1920s

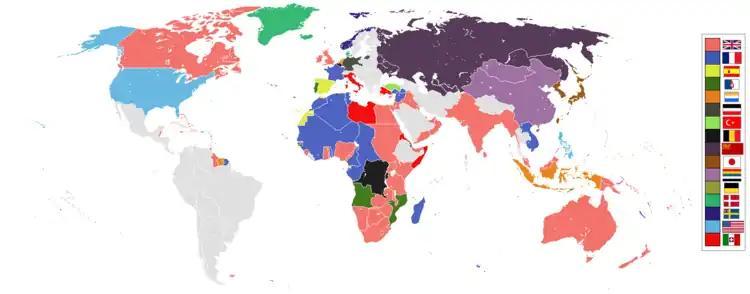
Map of the world from 1920, two years after World War I

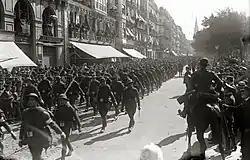
Spanish troops in San Sebastián, prior to their departure to the Rif War

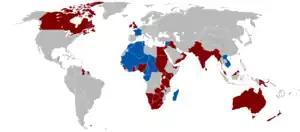
The British and French colonial empires in 1920

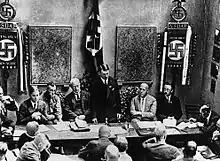
Adolf Hitler (standing) delivers a speech in February 1925.

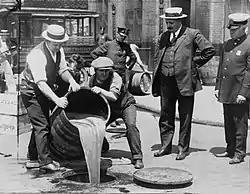
Prohibition agents emptying barrels of alcohol

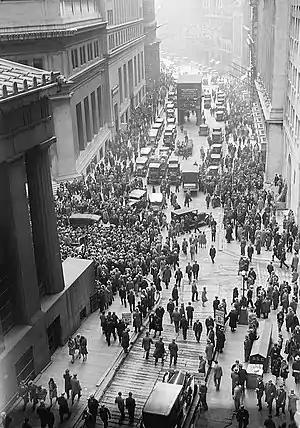
Crowd gathering after the Wall Street crash of 1929

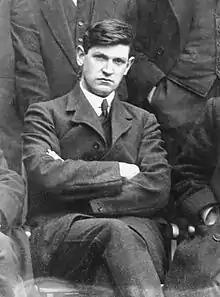
Michael Collins (Irish leader)

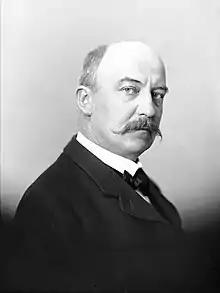
Gabriel Narutowicz

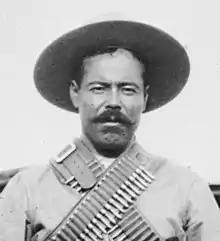
Pancho Villa

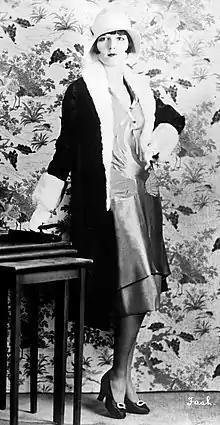
The most memorable fashion trend of the Roaring Twenties was undoubtedly "the flapper" look.

Silent films were popular in this decade, with the highest-grossing film of this decade being either 1925 American silent epic adventure-drama film "" or the 1925 American silent war drama film "The Big Parade", depending on the metrics used: "Ben-Hur" grossed more during its initial release, but "The Big Parade" ultimately grossed more via re-releases.